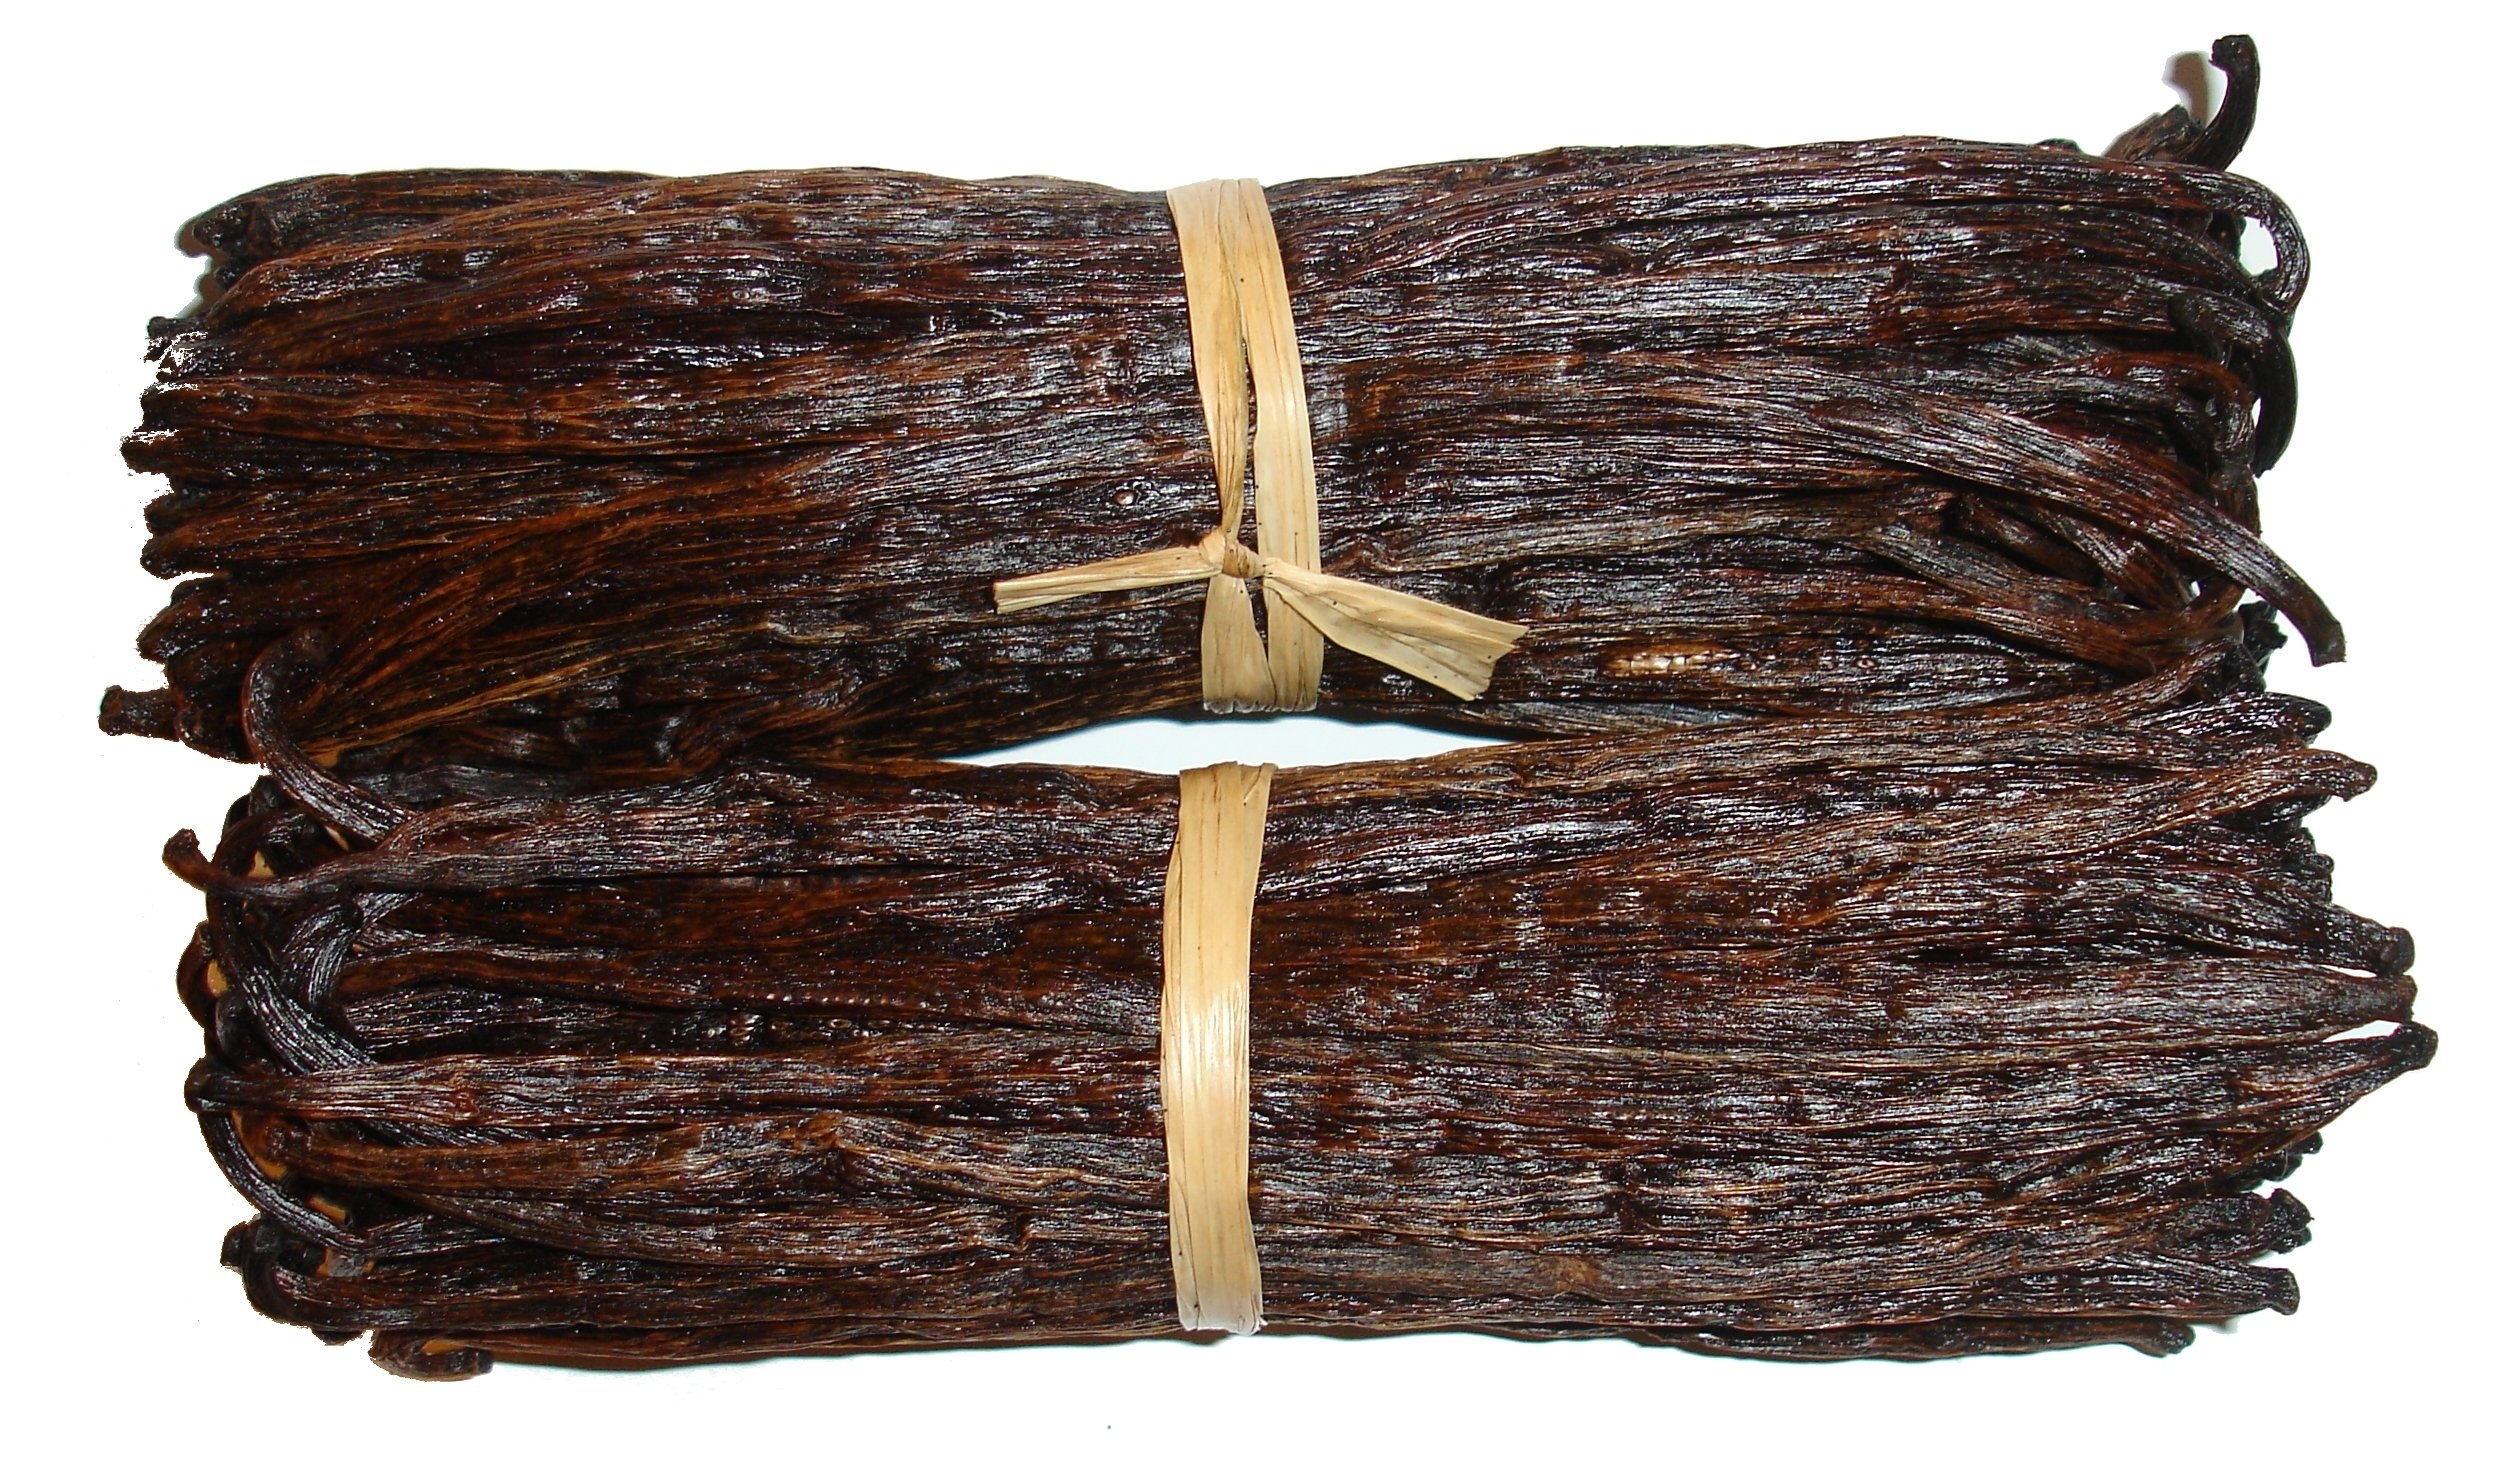
wood, leather, pattern, food, spice, ingredient, produce, natural, brown, furniture, lighting, hairstyle, textile, exotic, vanilla, organic, aromatic, throw pillow